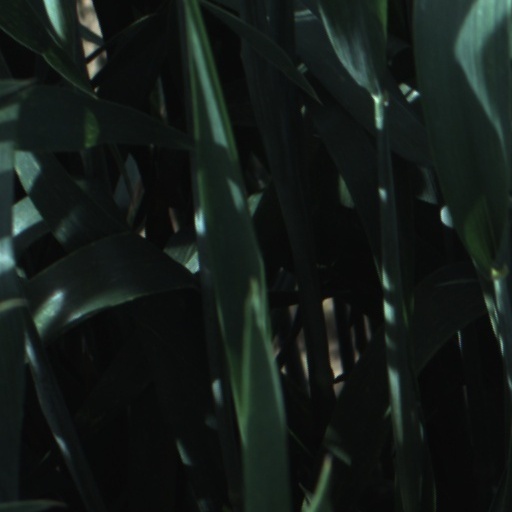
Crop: wheat